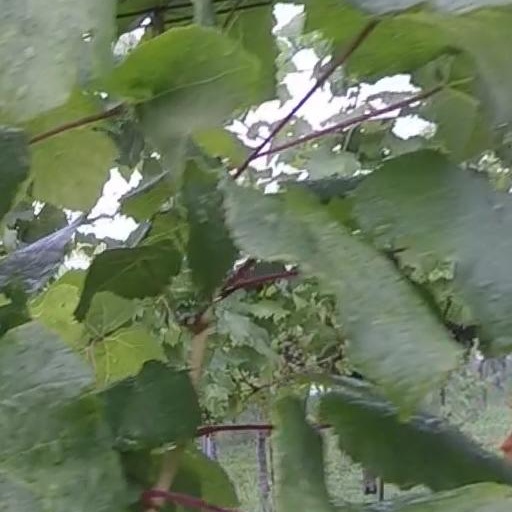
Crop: grape